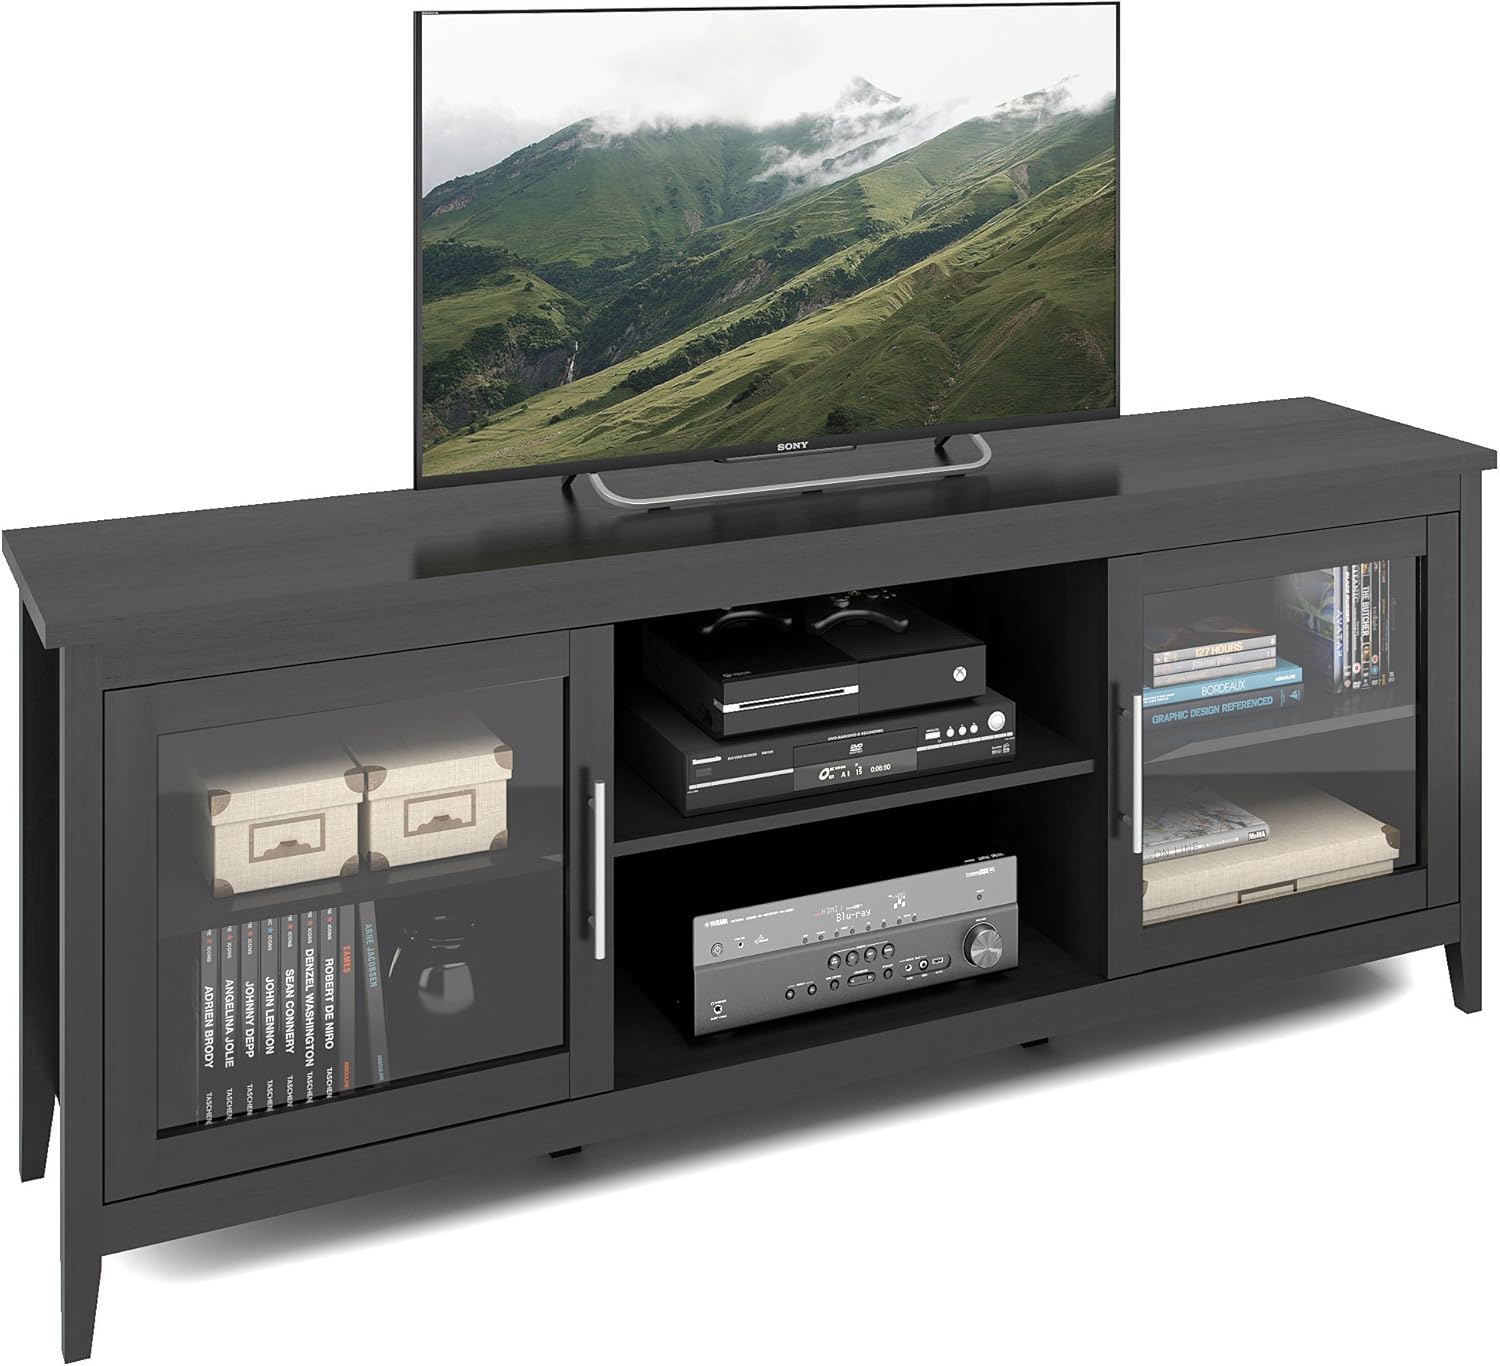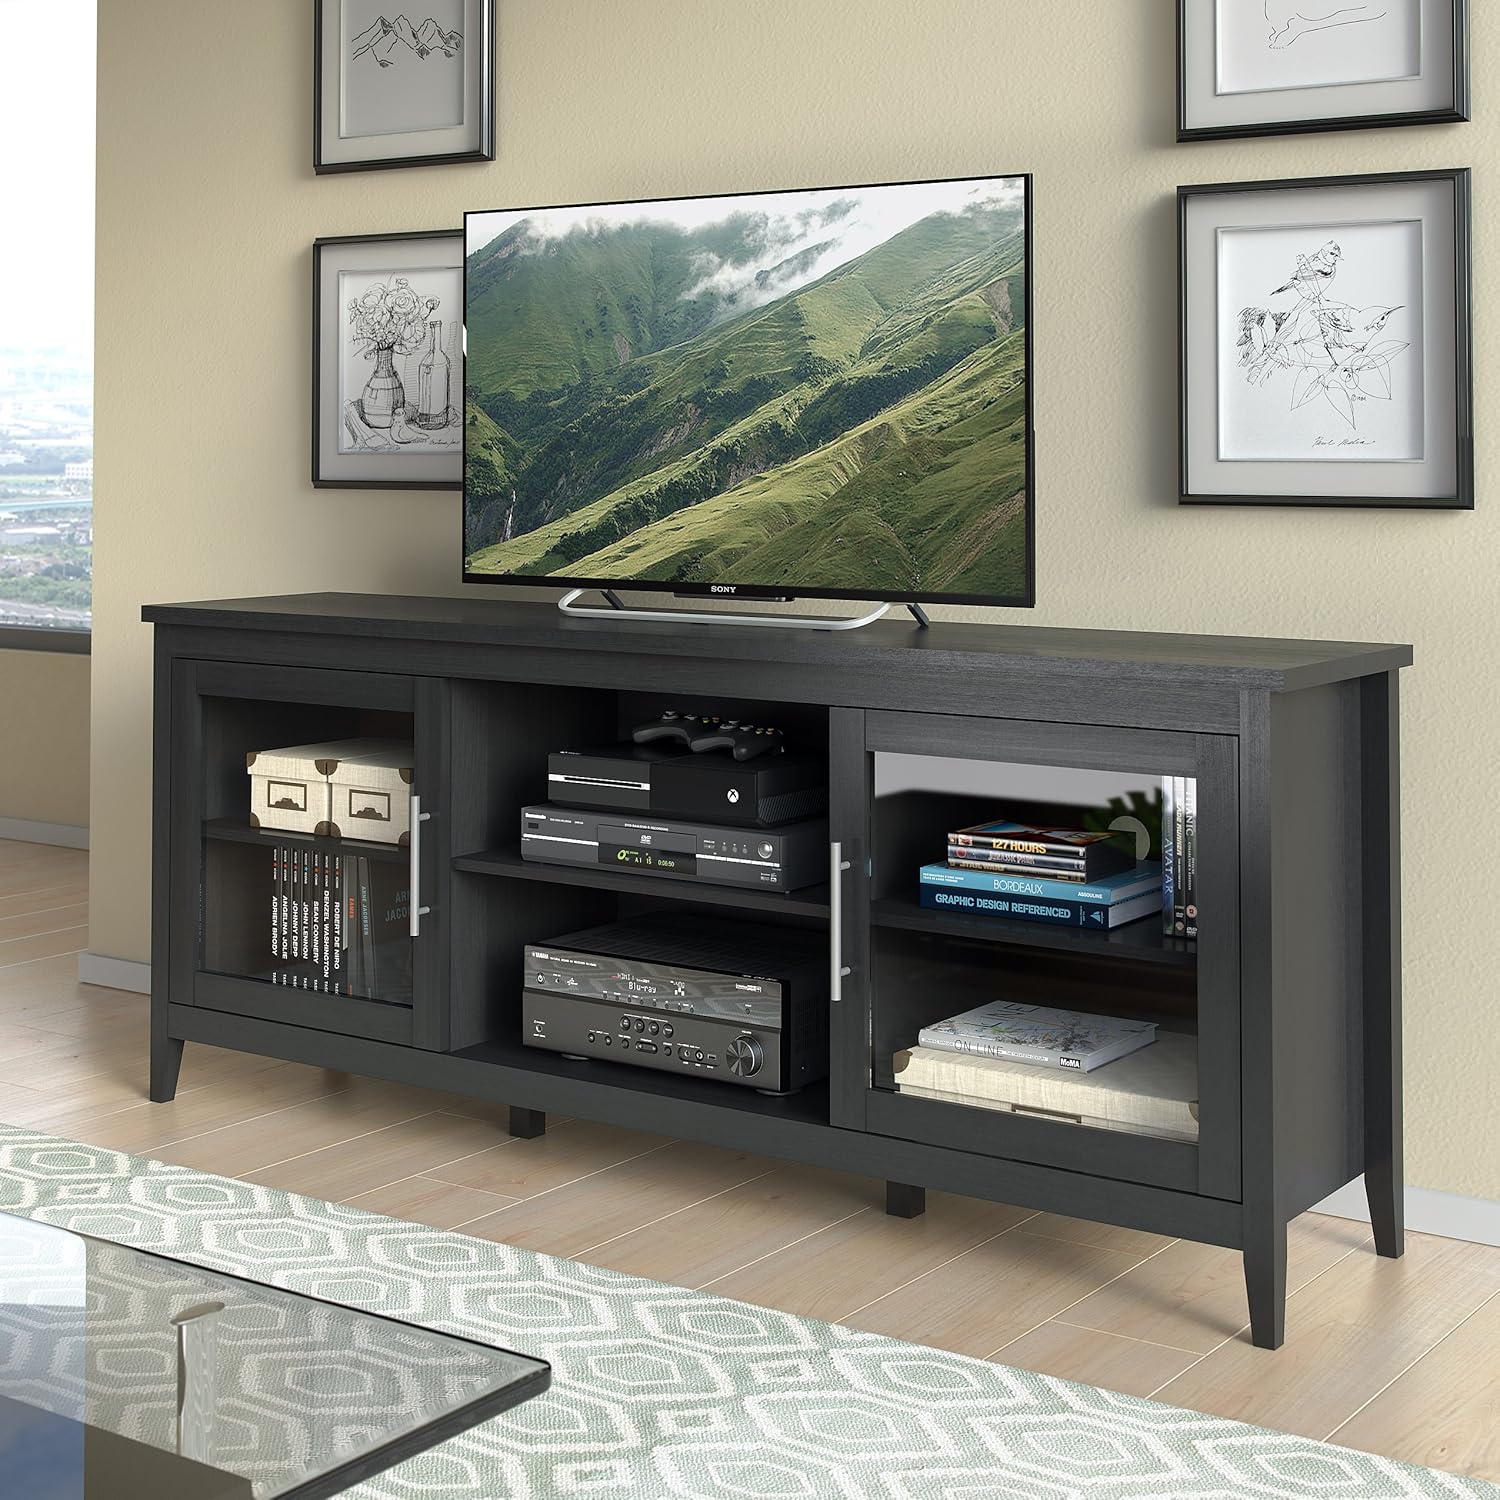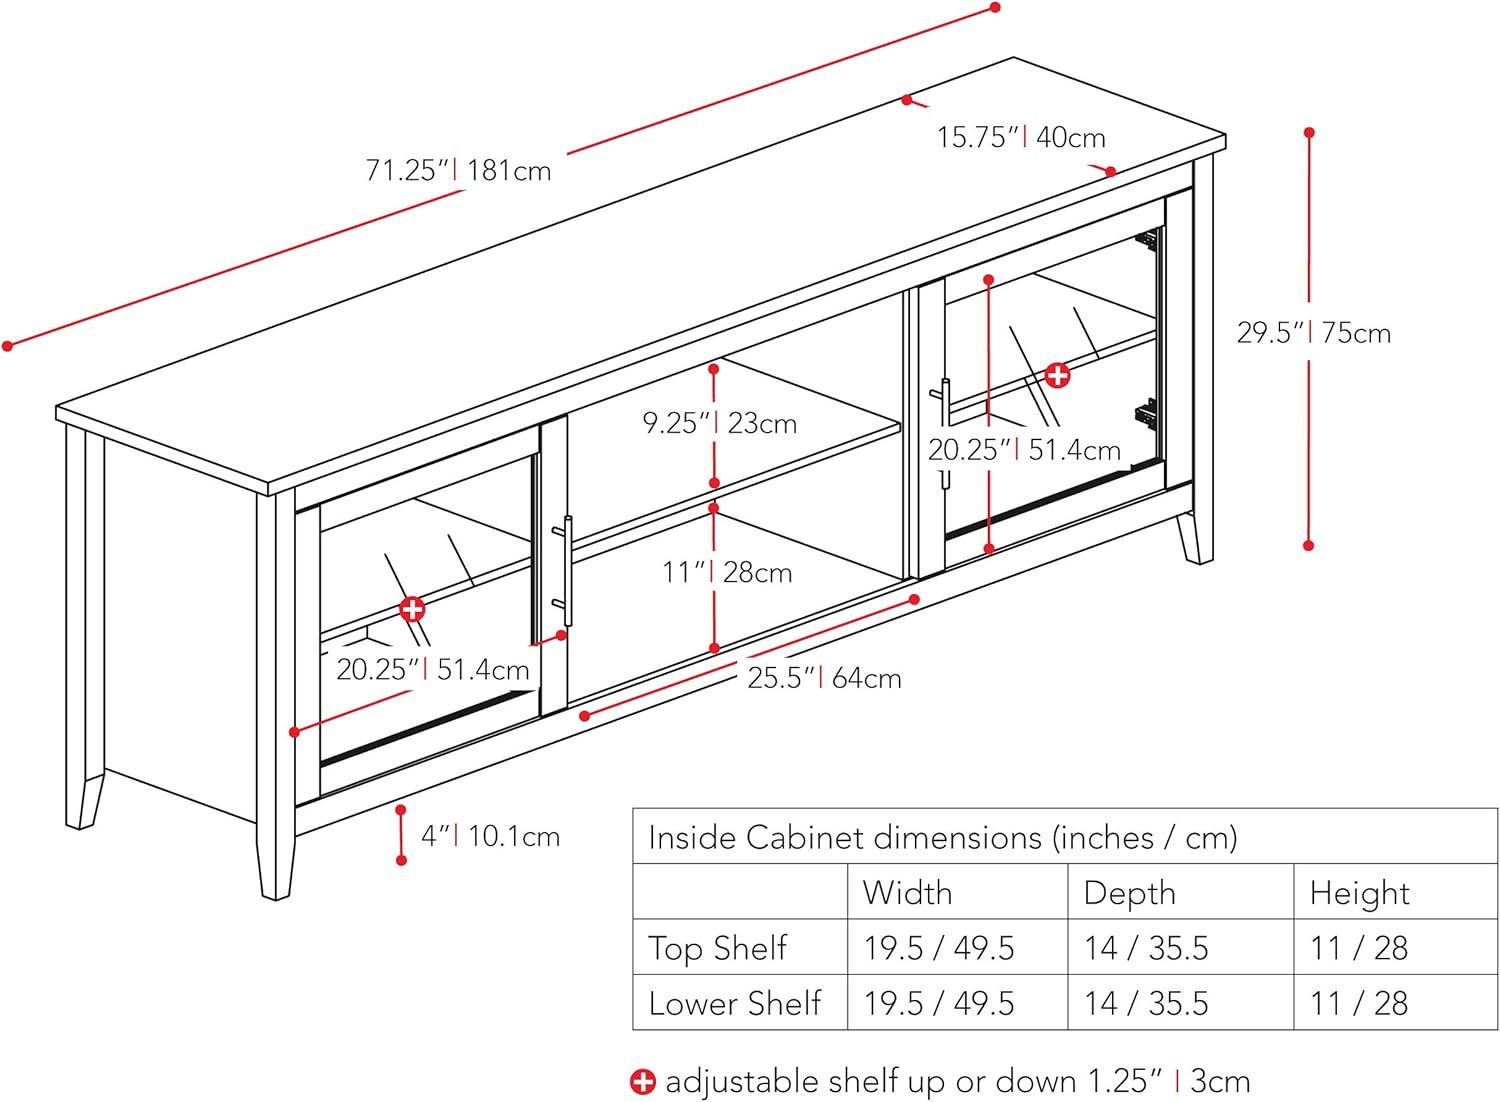
CorLiving Jackson Extra Wide TV Bench, 80", Black Wood Grain
Category: Amazon Home
Admire the elegant and timeless design in this TV Bench from the Jackson Collection by CorLiving. Featured in our Black Wood Grain finish and accented with faux nickel hardware, glass doors, two open shelves and two cabinets. Offering a variety of open and cabinet storage options, this timeless bench is perfect for all of your A/V components and accessories and can accommodate most TVs up to 80 inches. Easy to assemble so you’ll be set up in no time!.
Features: Accommodates up to an 80” TV | Black Wood Grain faux wood finish | Two framed glass doors with faux nickel handles | Open shelves for your center channel/PVR | Convenient cable management backing